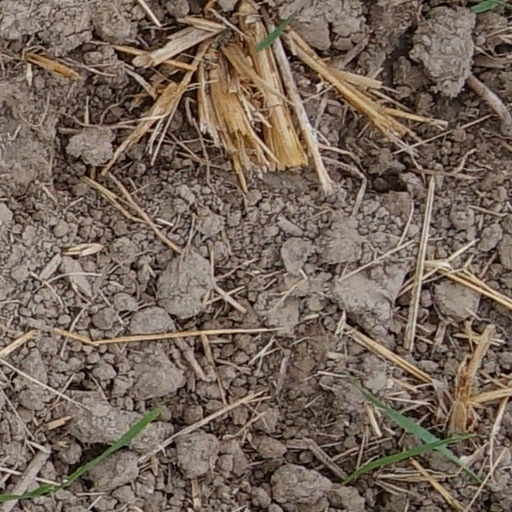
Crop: wheat